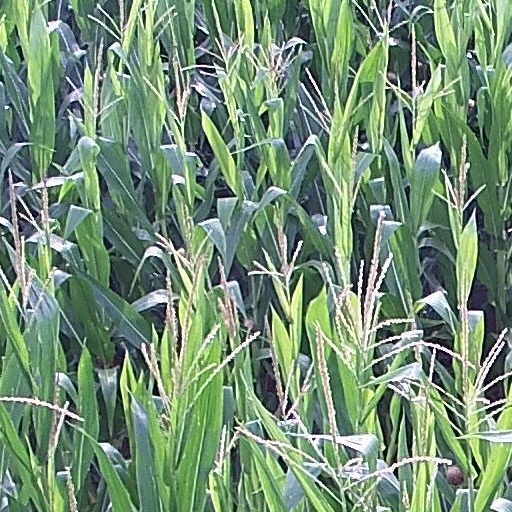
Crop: maize; corn